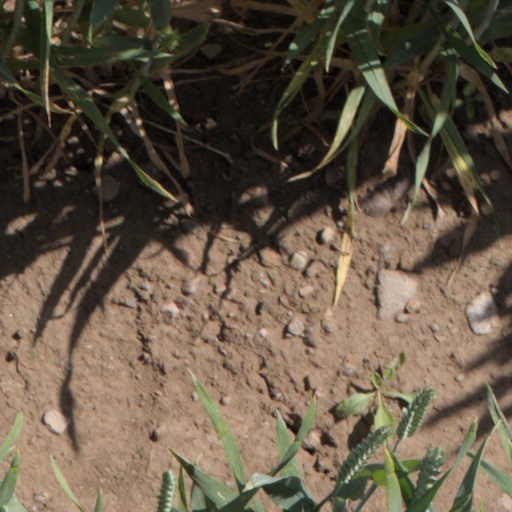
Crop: wheat